Advanced Civil Speed Enforcement System

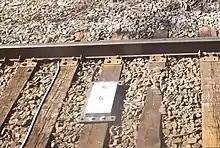
A transponder at Hudson station

The system begins with passive transponders attached between the tracks which are electrically powered by an electromagnetic field when a locomotive passes over them. The transponders digitally convey their identification information and other relevant bits of information wirelessly via an onboard antenna, allowing the locomotives to know precisely when they have reached a particular waypoint. This location information is utilized by the on-board systems when consulting its database of speed restrictions and track characteristics to calculate a real time braking curve.